Sky position (RA, Dec in degrees): 154.453, 20.799
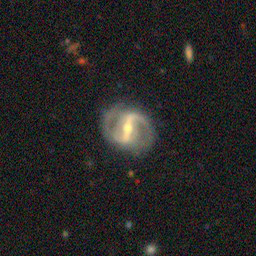
Galaxy morphology: Barred Spiral Galaxies